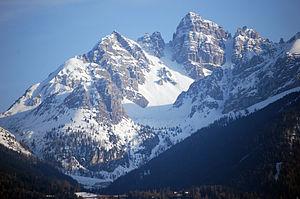
L'Ampferstein est une montagne culminant à 2 556 m d'altitude dans les Alpes de Stubai.